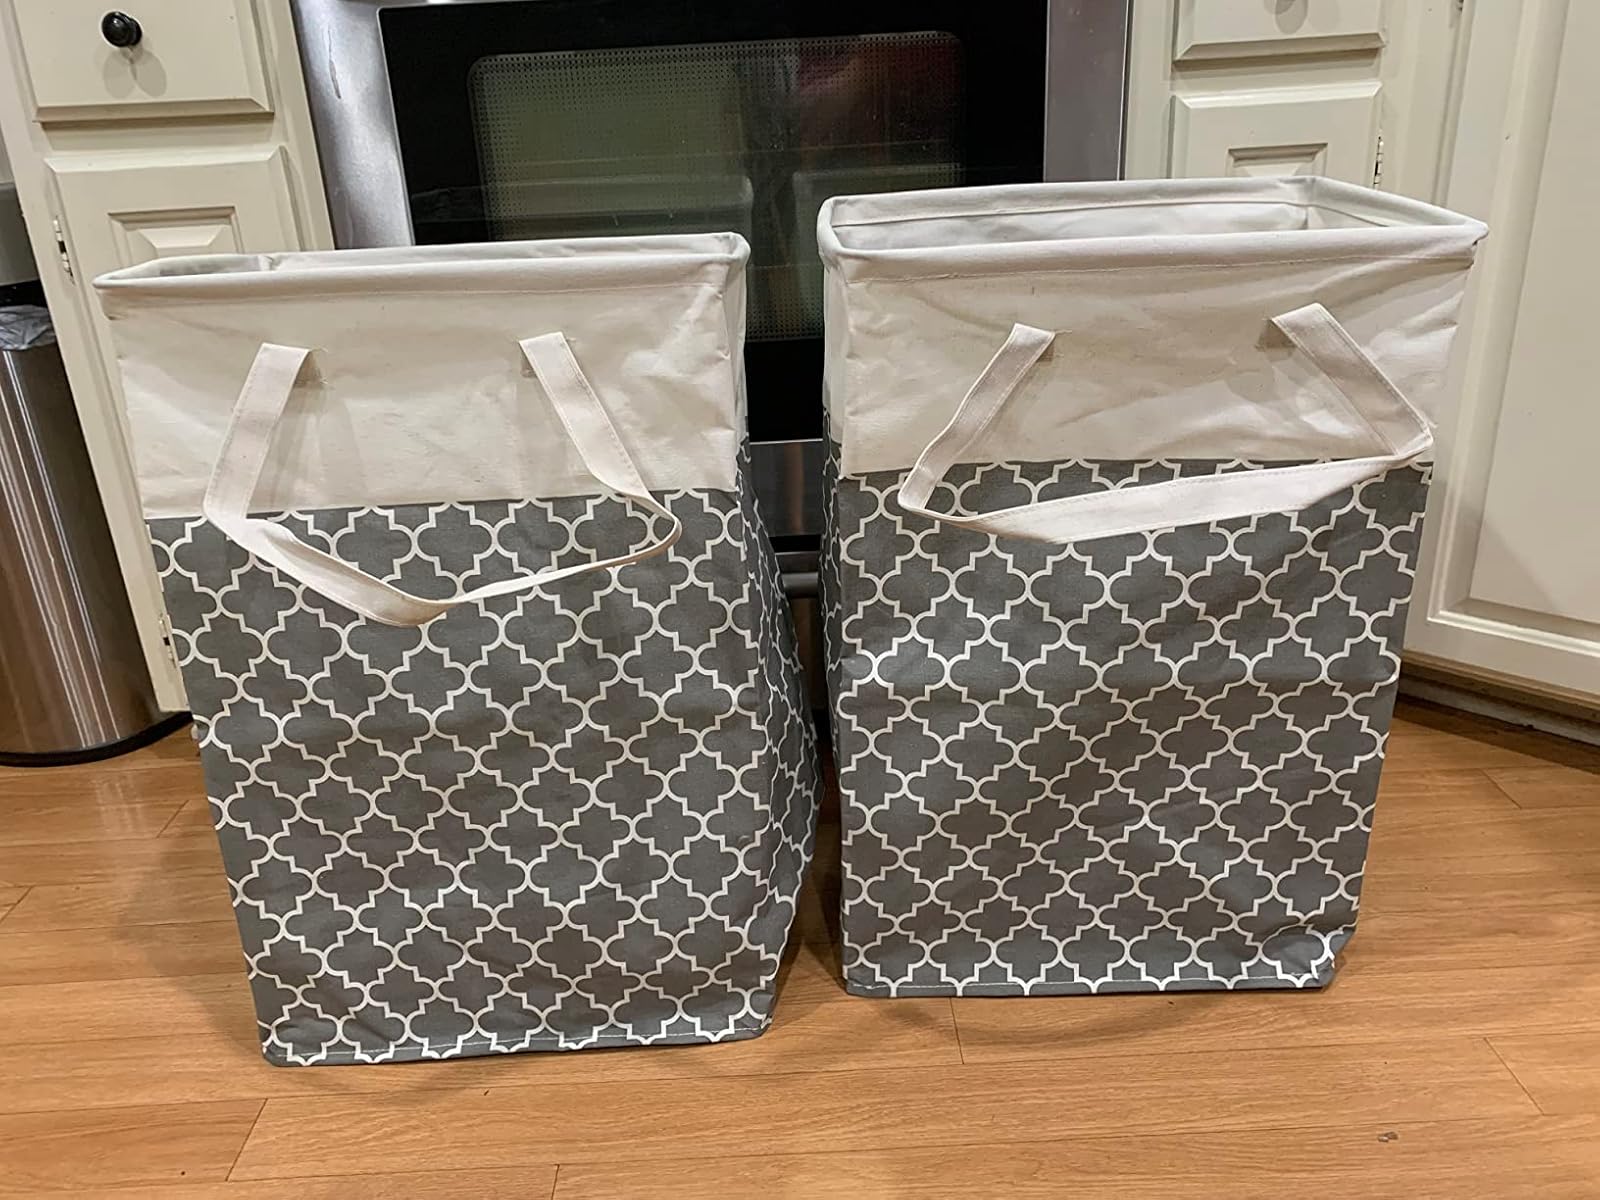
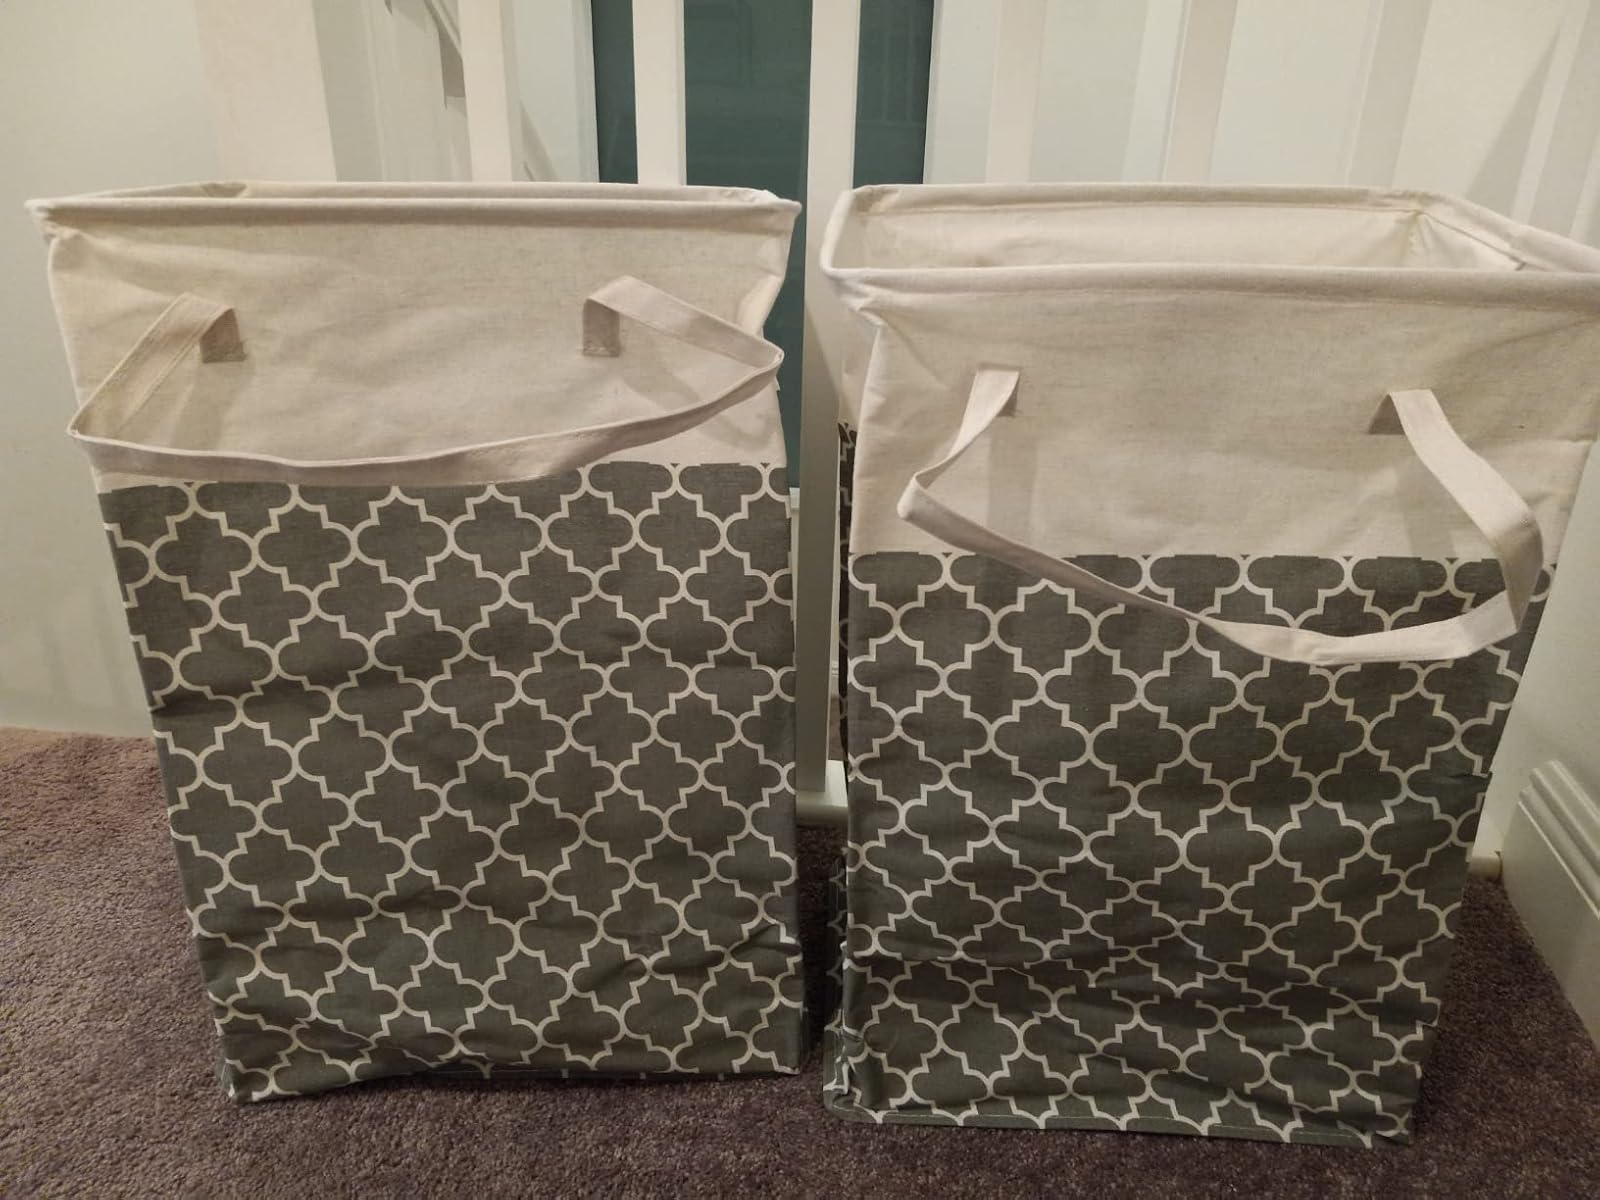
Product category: items_hamper
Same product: yes